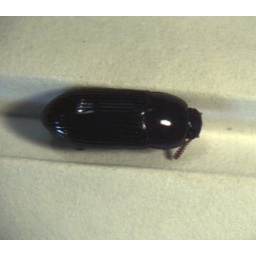
This shiny black beetle is 9 mm long. It was found in rotting log.